Rail transport in Vietnam

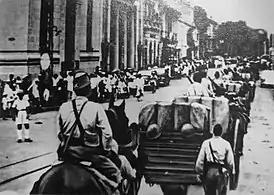
A black-and-white photo showing Japanese troops, some on horsebacks, entering Saigon.

From the beginning of the Second Sino-Japanese War in 1937, the railway into Yunnan served as a channel for arms shipments to the Chinese Kuomintang. French refusal to halt shipments of arms and other war-related goods to China through Tonkin eventually provoked the Invasion of French Indochina by Japanese forces in 1940. The Japanese used the railway system extensively during their occupation, inviting sabotage by the Viet Minh as well as airborne Allied bombing raids. The railways sustained considerable damage, including the destruction of bridges.